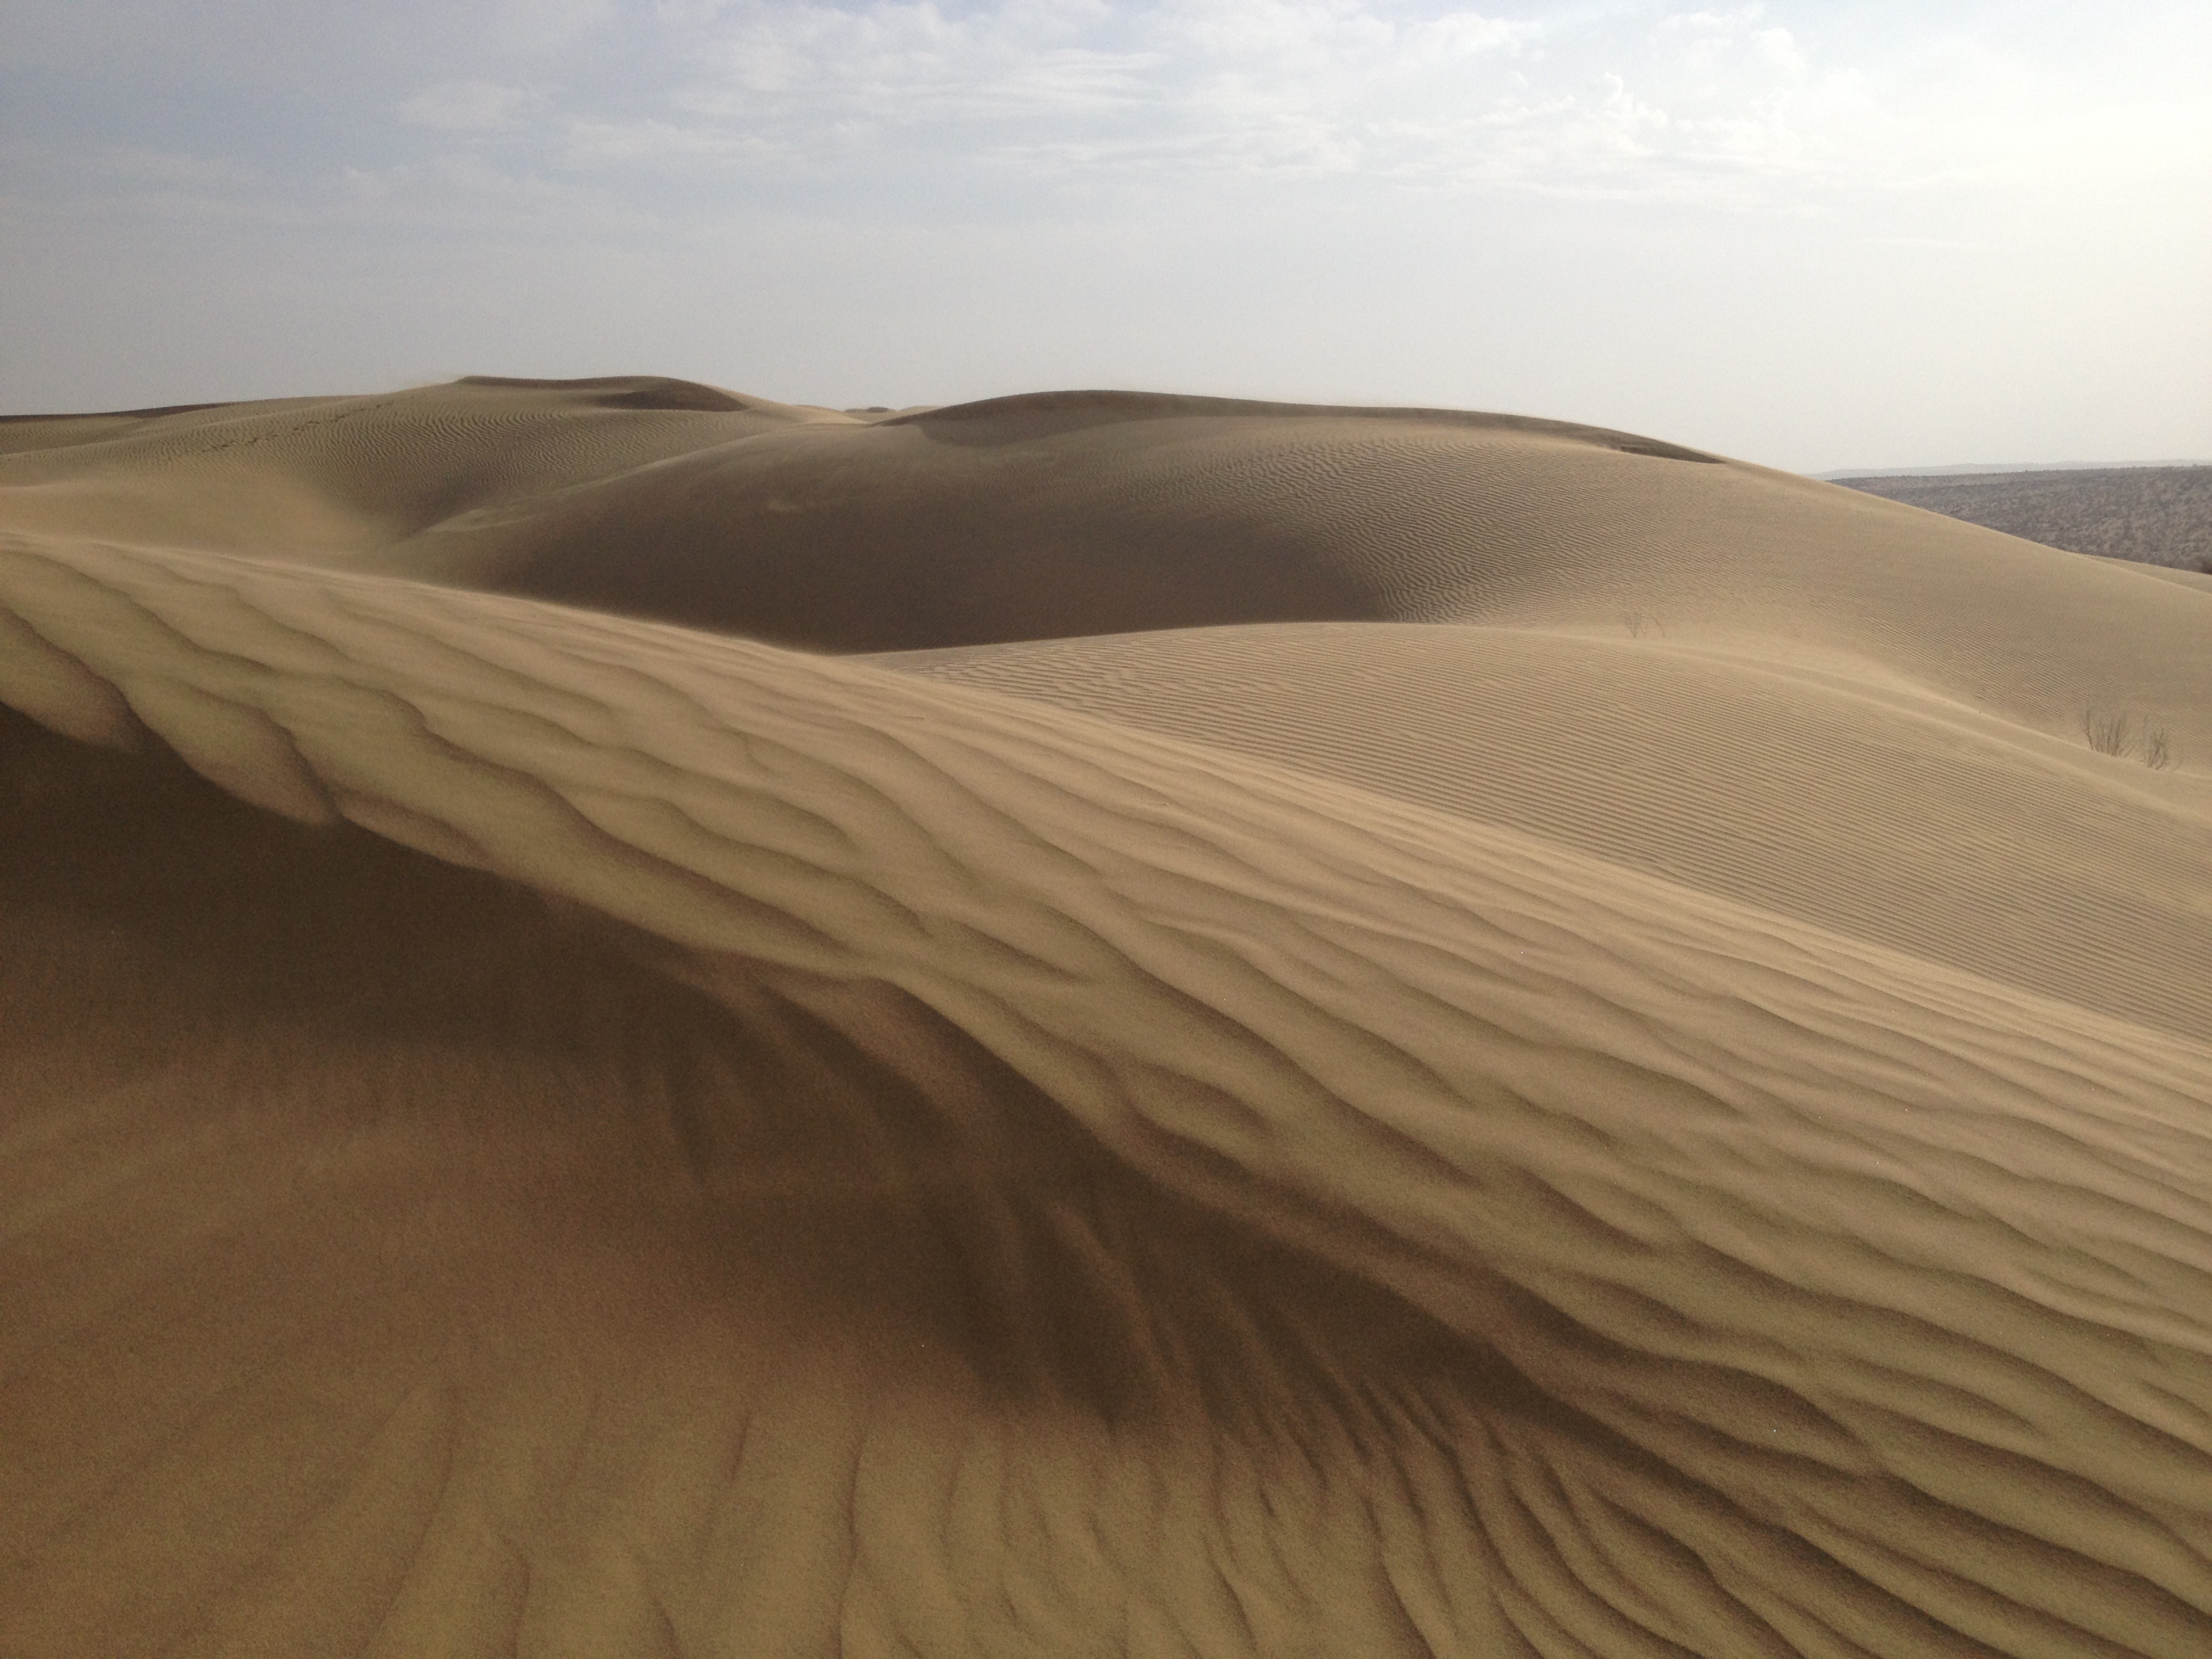
landscape, sand, sky, desert, dune, formation, blue, terrain, background, geology, india, ecosystem, sahara, erg, nature sky, aeolian landform, singing sand, ecoregion